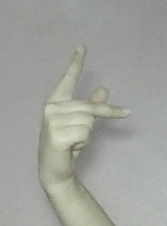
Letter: dha